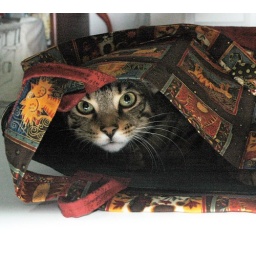
Boomer in the fancy cat bag